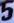
Number: 5